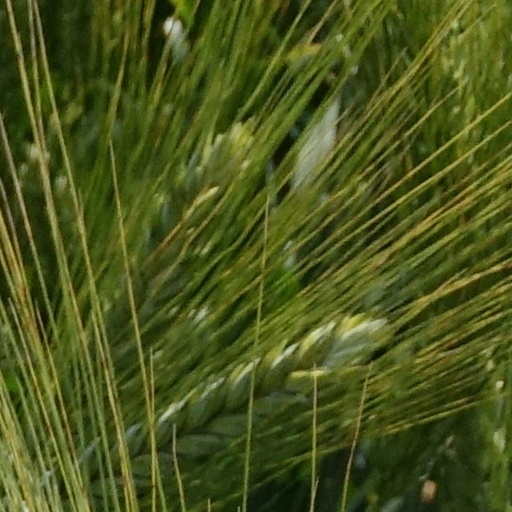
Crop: wheat